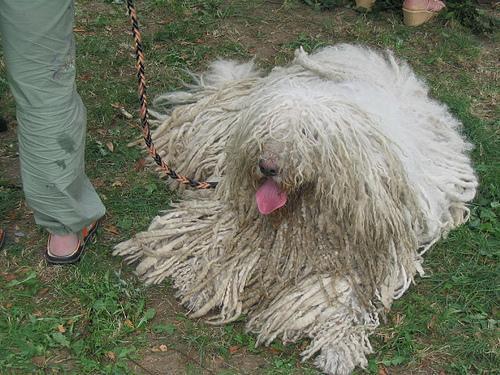
komondor